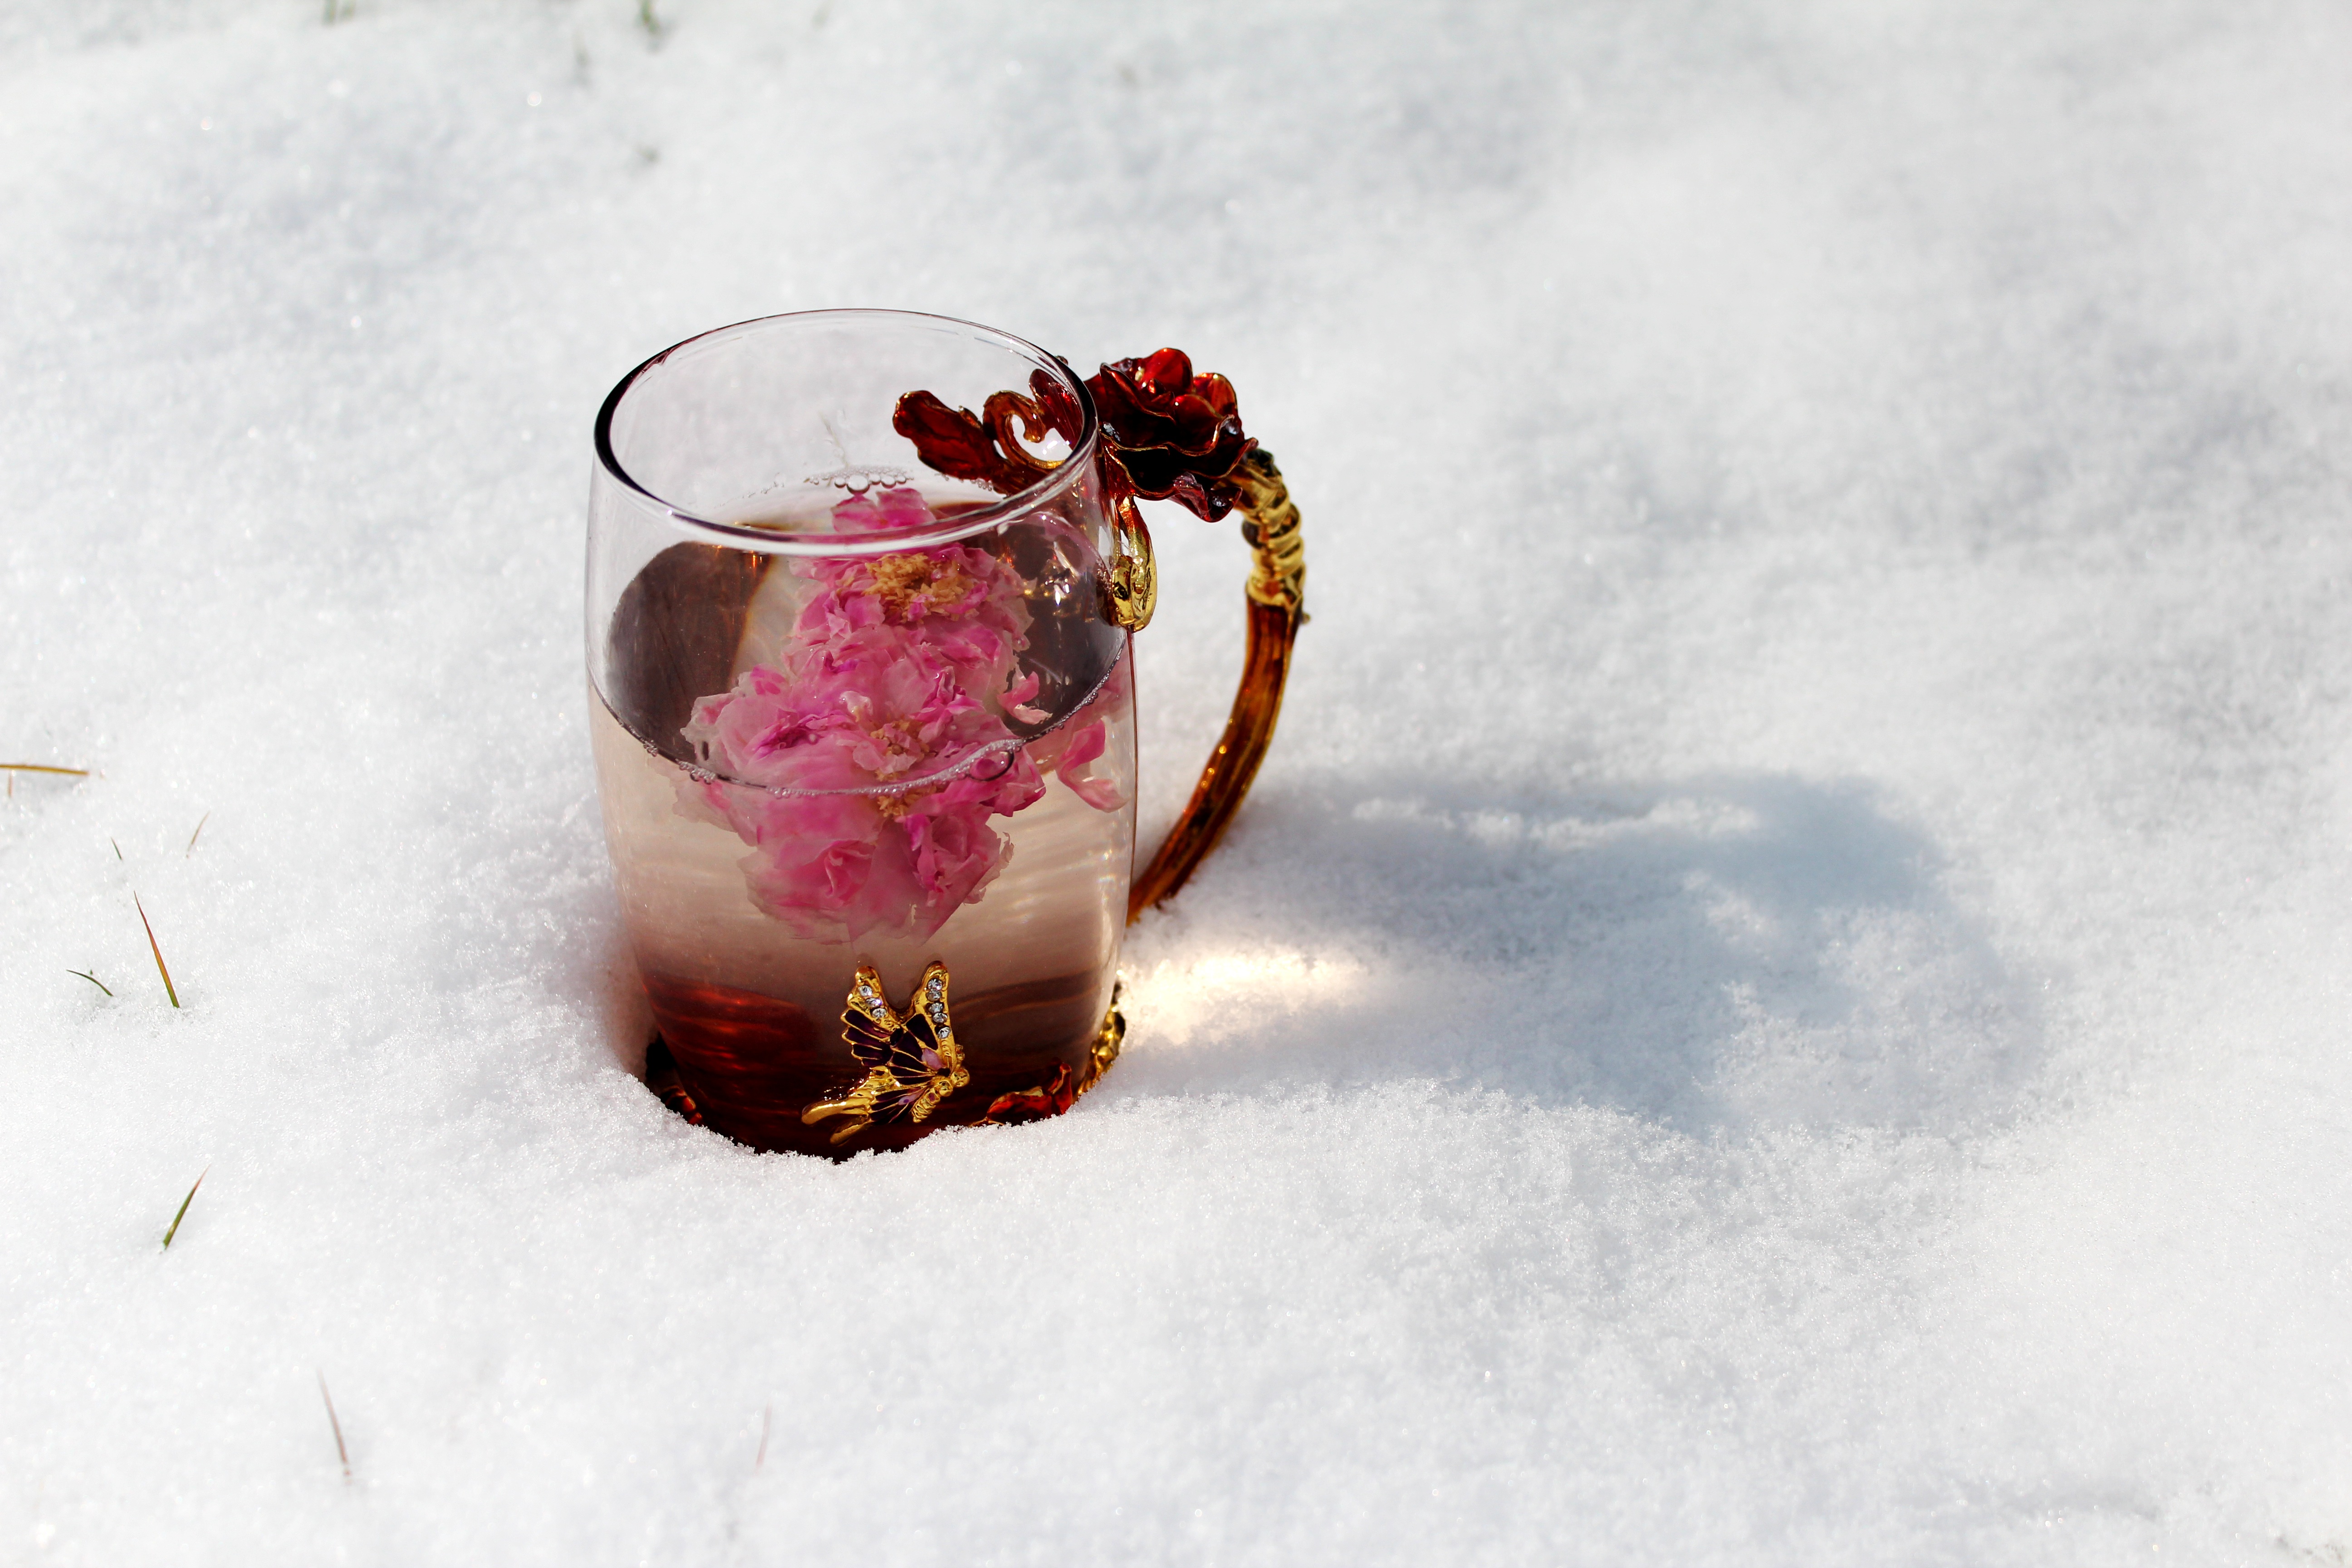
snow, winter, flower, weather, drink, season, close up, freezing, heavy snow, tea rose corolla, enamel cup